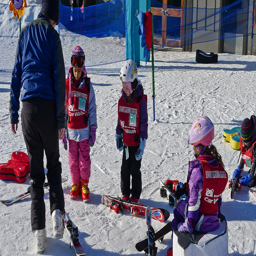
Children dressed in snow gear learning to ski.
A group of kids with skis standing in snow next to building.
A ski instructor showing little kids how to put on skis.
A bunch of kids on a snowy field during a snowy day.
A group of small children hanging around an adult woman.